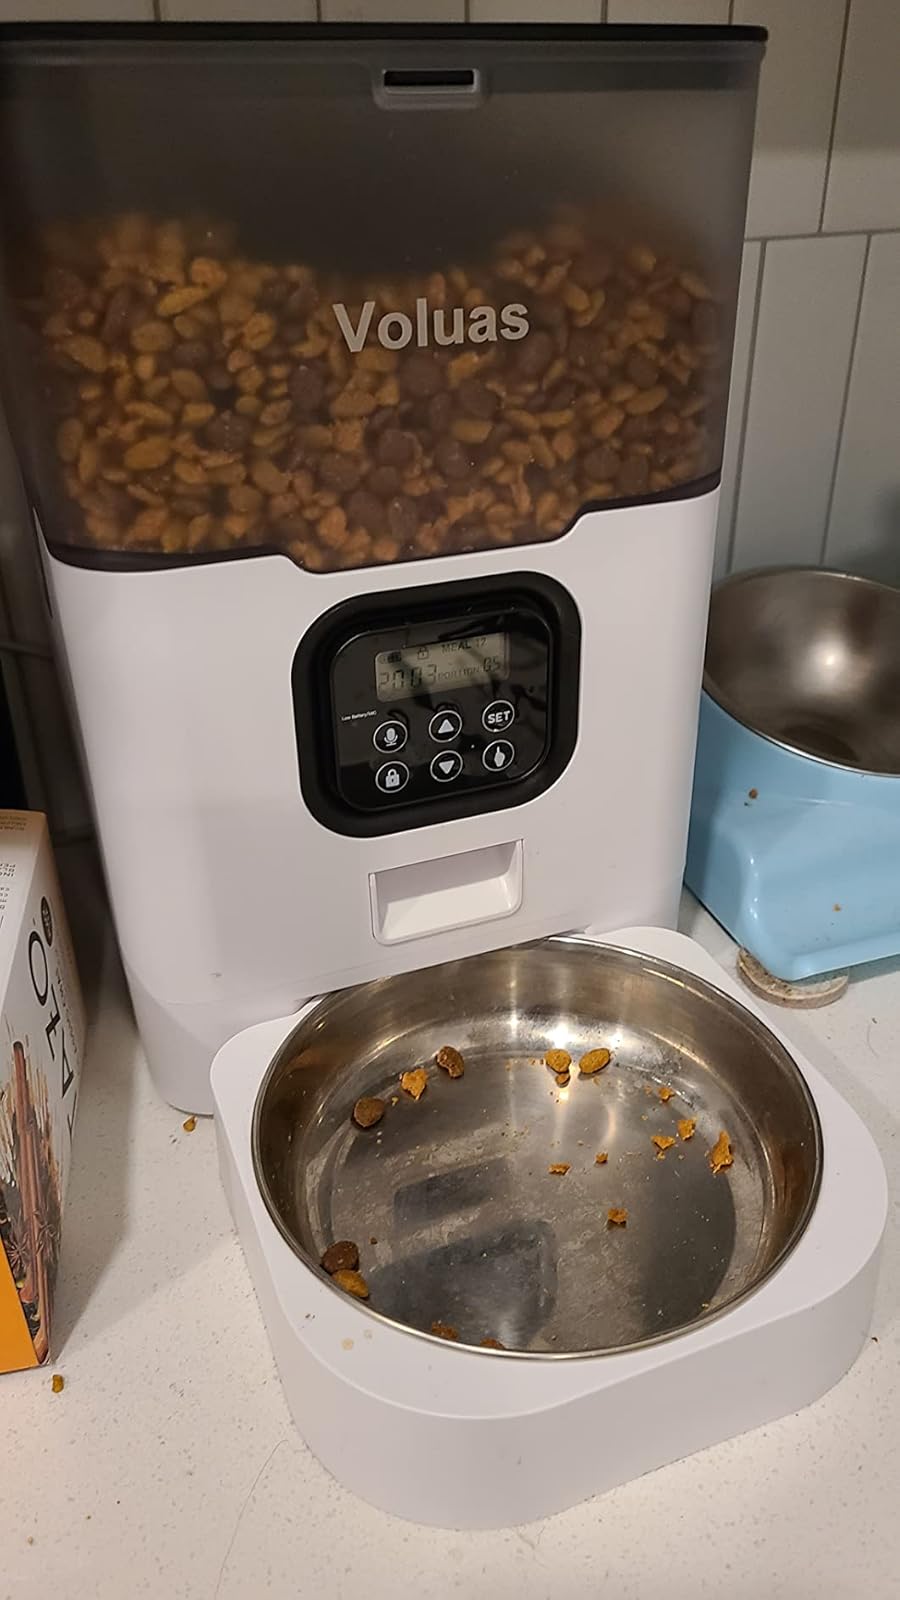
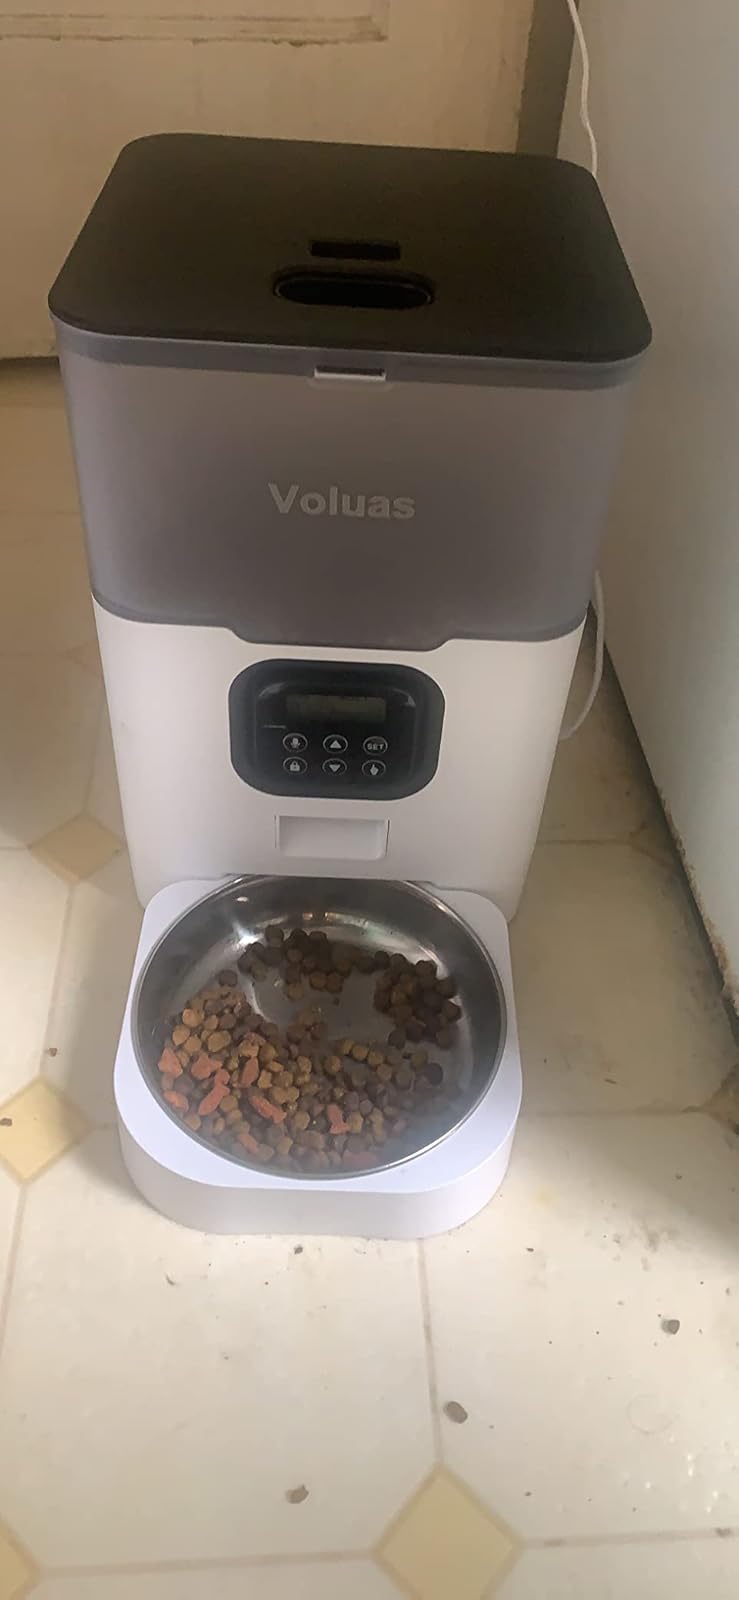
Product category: items_feeder
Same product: yes